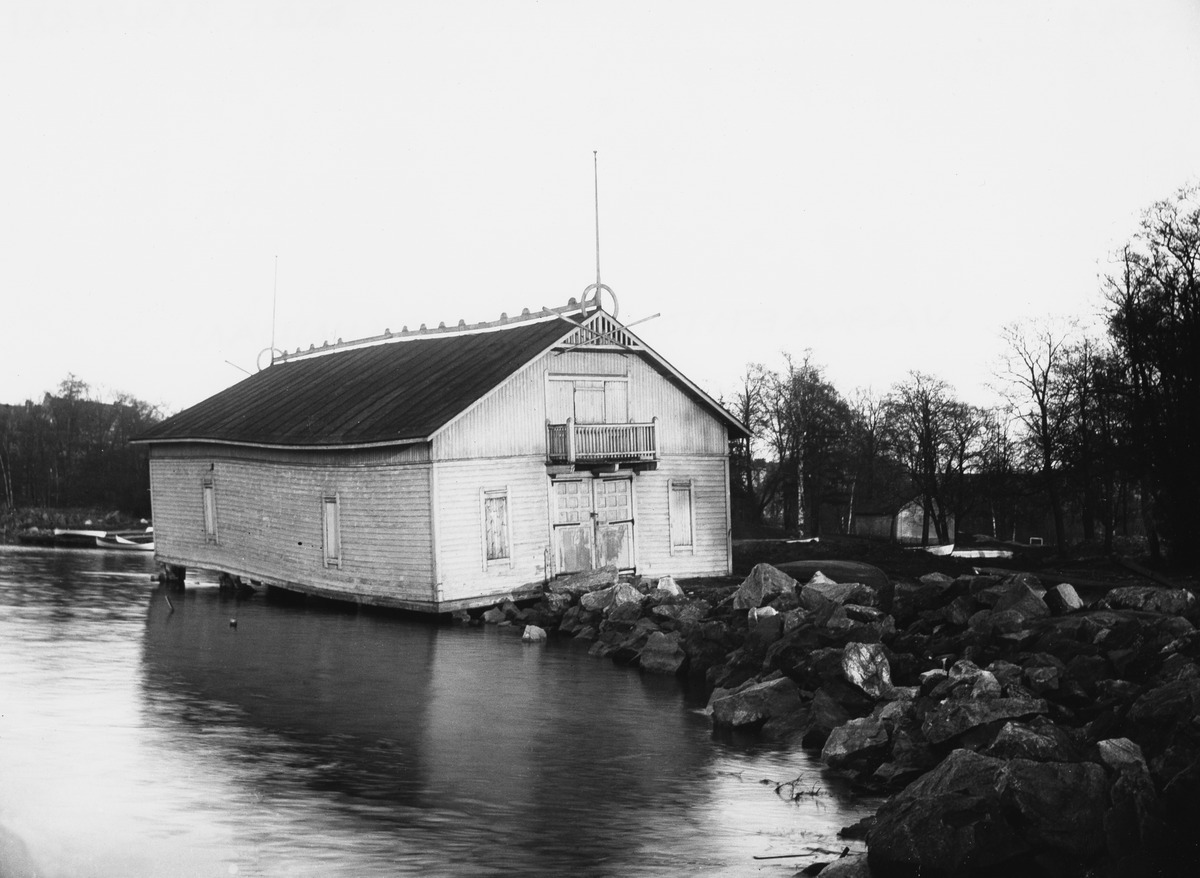
Vapaaehtoisen palokunnan venevaja Kaisaniemessä
sisällön kuvaus: Vapaaehtoisen palokunnan venevaja Kaisaniemessä. mustavalkoinen
Ajankohta: kuvausaika 1910 -luku
Paikka: Suomi, Uusimaa, Helsinki, Kluuvi Helsinki, Kaisaniemi
Aiheet: ranta-alueet, rannat, venesatamat, venevajat, suojat, puurakennukset, veneet